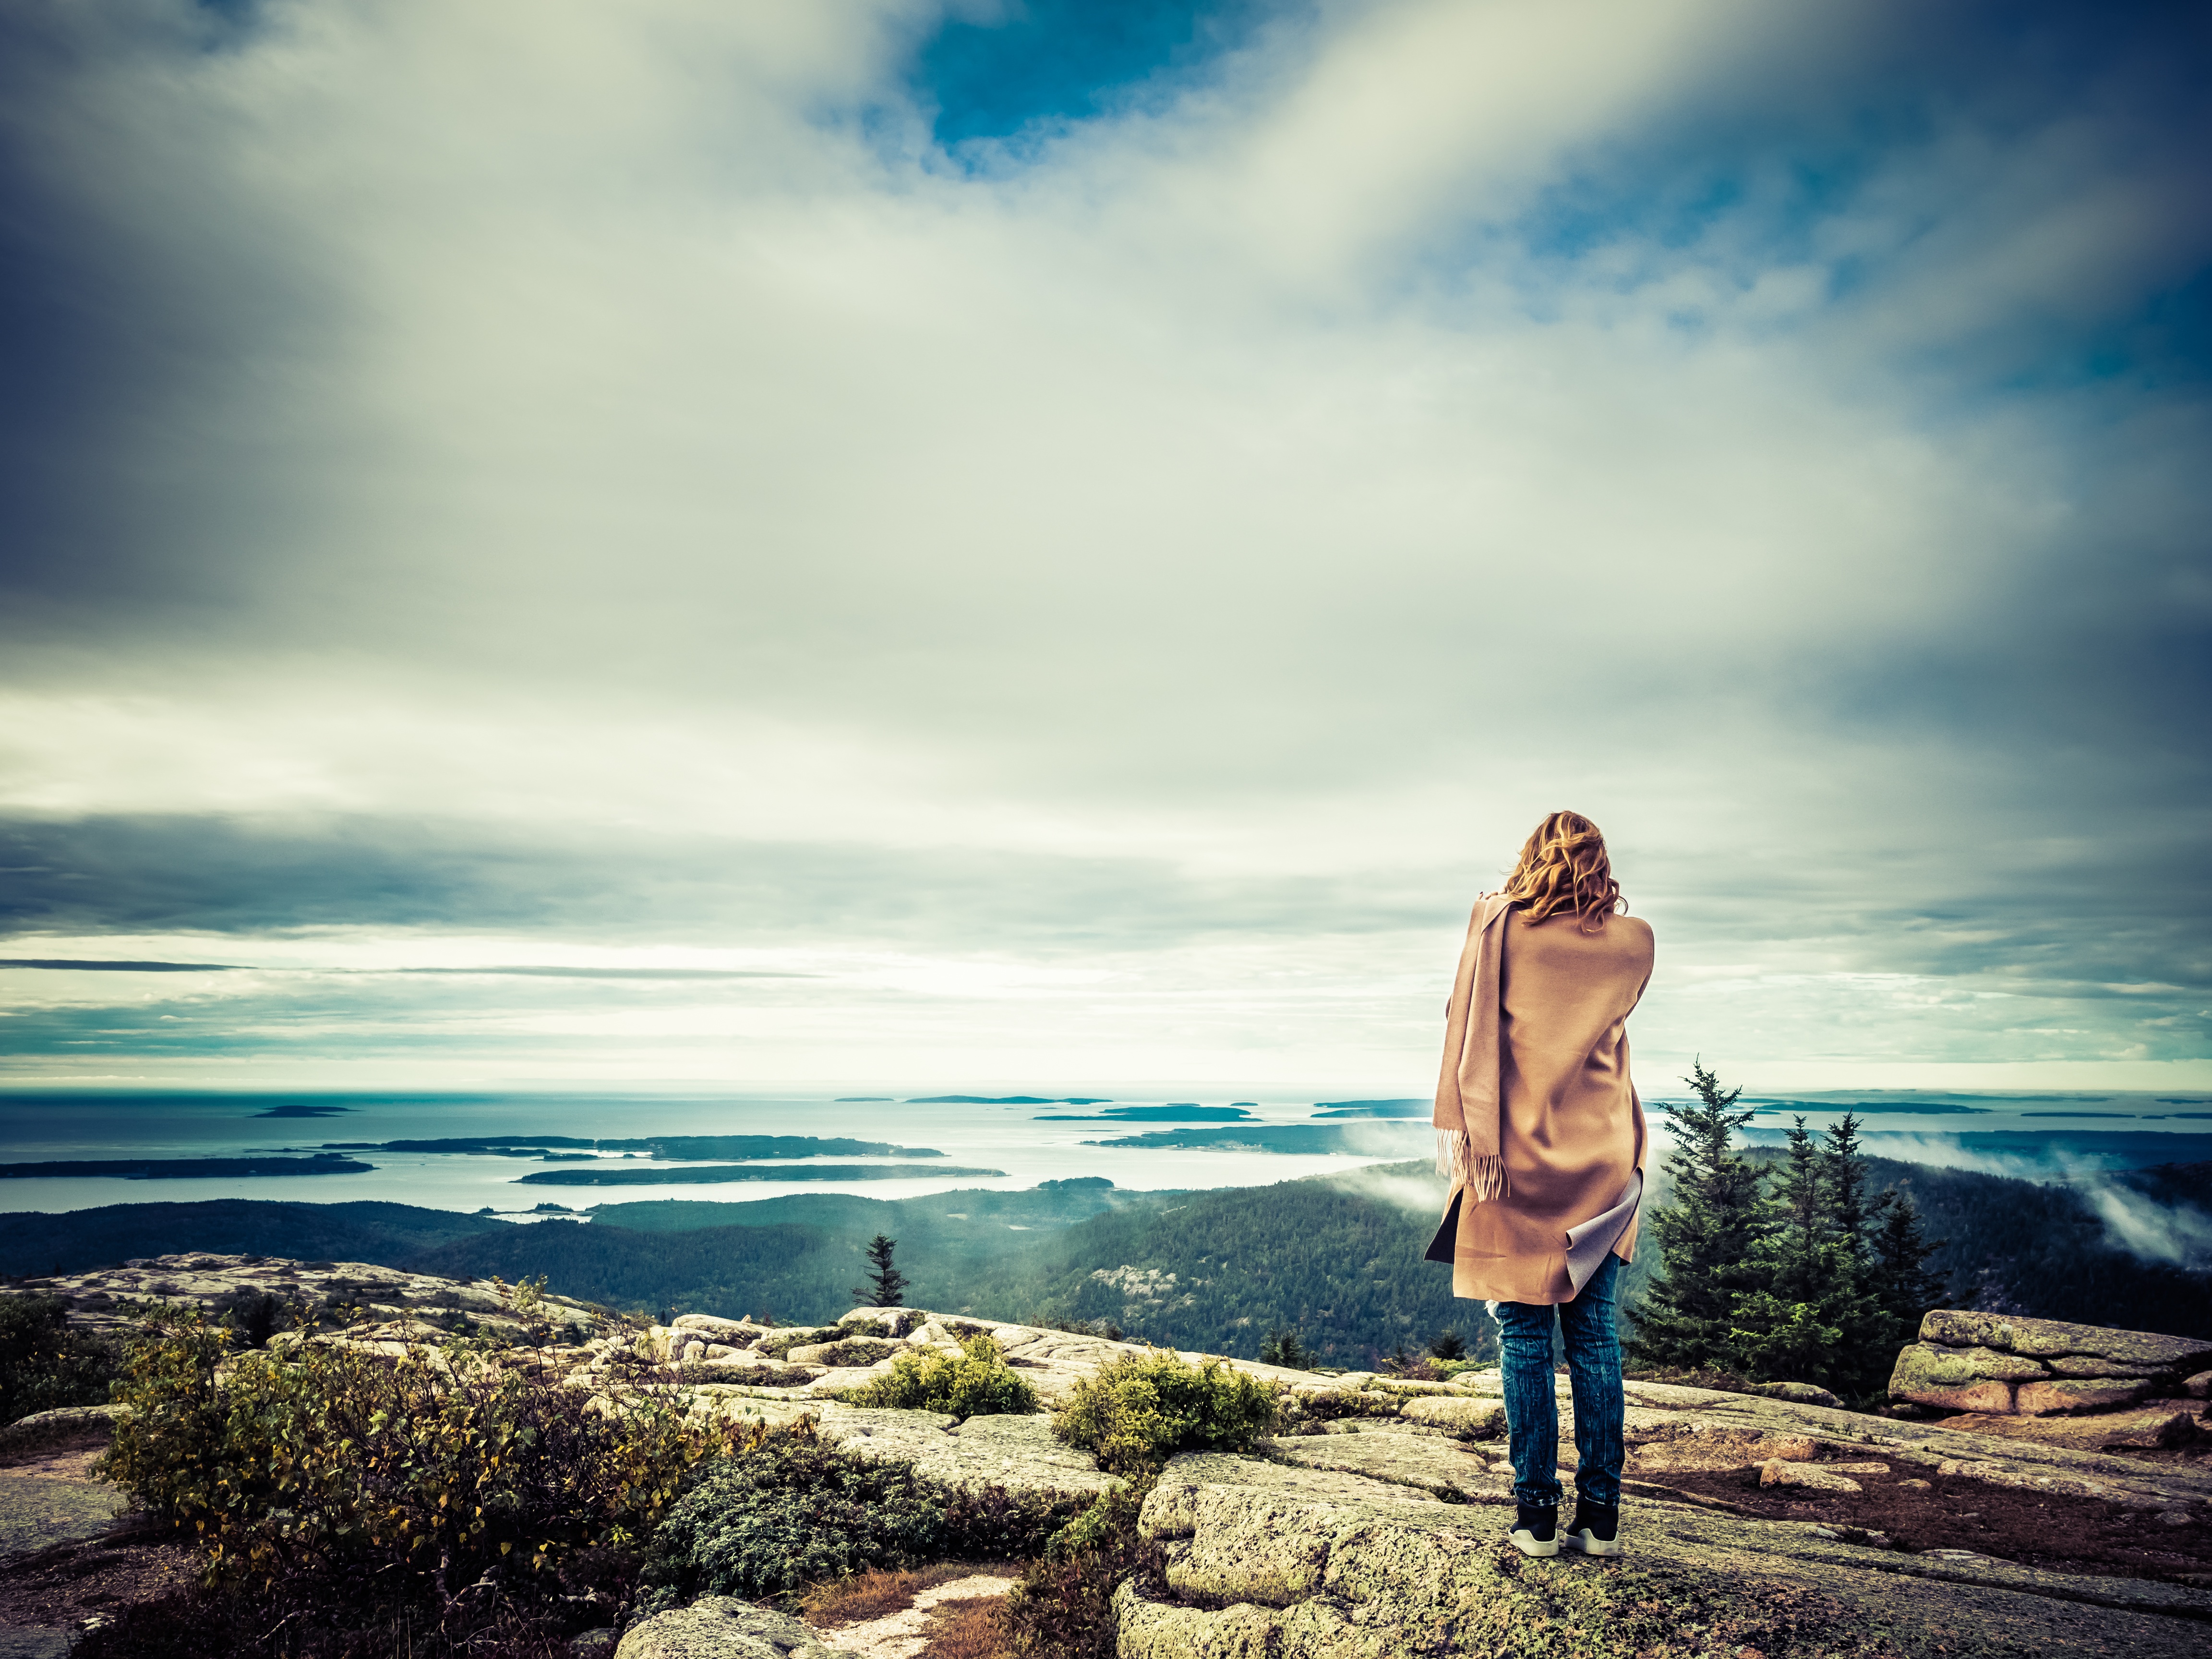
beach, sea, coast, nature, rock, ocean, horizon, mountain, cloud, sky, sunset, sunlight, morning, shore, wave, vacation, blue